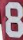
Number: 8